Marilu Henner

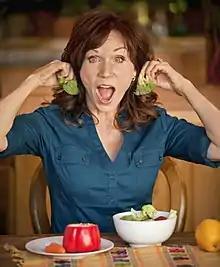
Henner in July 2010

In August 2012, Henner won $25,000 for the charity Physicians Committee for Responsible Medicine (PCRM) as a celebrity contestant on "Live! with Kelly" "Grilling with the Stars" contest for her Healthy/Easy Grilled Mushroom and Heirloom Tomato dish. Henner has written nine books on diet, health and memory, the most prominent being "Total Health Makeover", in which she explains the virtues of a non-dairy diet in conjunction with food combining and exercise. She leads monthly classes on her website, www.marilu.com, designed to help people integrate these steps into a healthier, more active lifestyle. Both of her parents died in their 50s, which prompted her to lead a healthier lifestyle. She hosted "The Art of Living", produced by United States Media Television.